Master of the Pähl Altarpiece

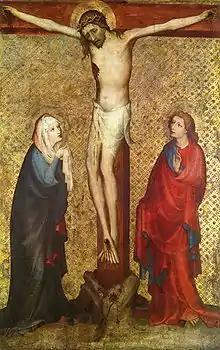
Master of the Pähl Altarpiece: "Crucifixion of Christ"

The Master of the Pähl Altarpiece was an anonymous Gothic painter, known for the winged altar or triptych he painted for Schloss Pähl in Pähl in the Weilheim-Schongau district of Bavaria at the end of the 14th century. The triptych is now in the Bavarian National Museum.